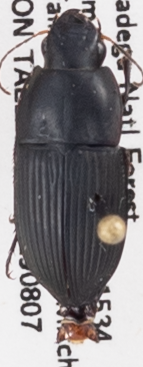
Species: Anisodactylus haplomus
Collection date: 2019-08-07
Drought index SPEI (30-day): -0.334
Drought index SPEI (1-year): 0.54
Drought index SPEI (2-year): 0.558